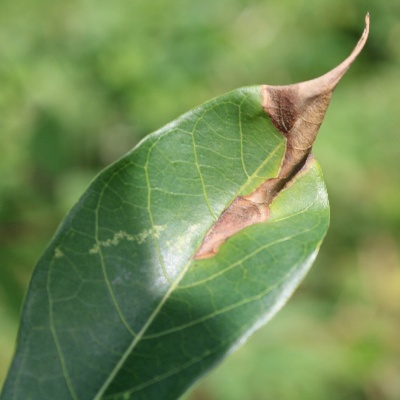
Crop: Cassava
Condition: bacterial blight